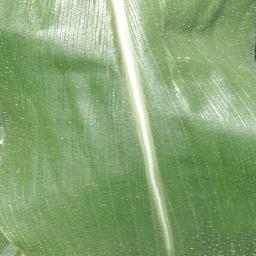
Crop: corn
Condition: (maize)_healthy